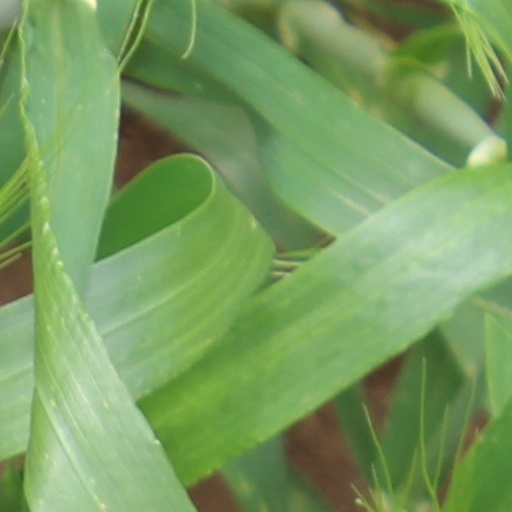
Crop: wheat